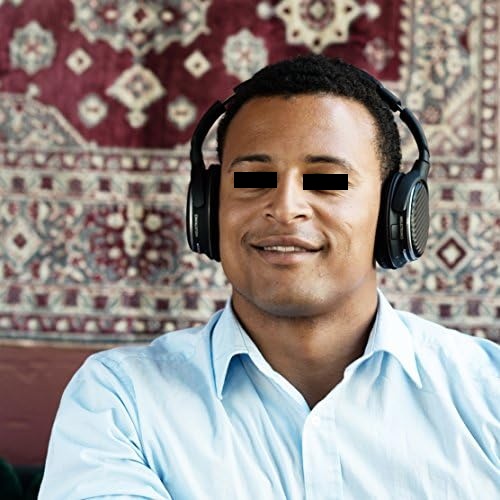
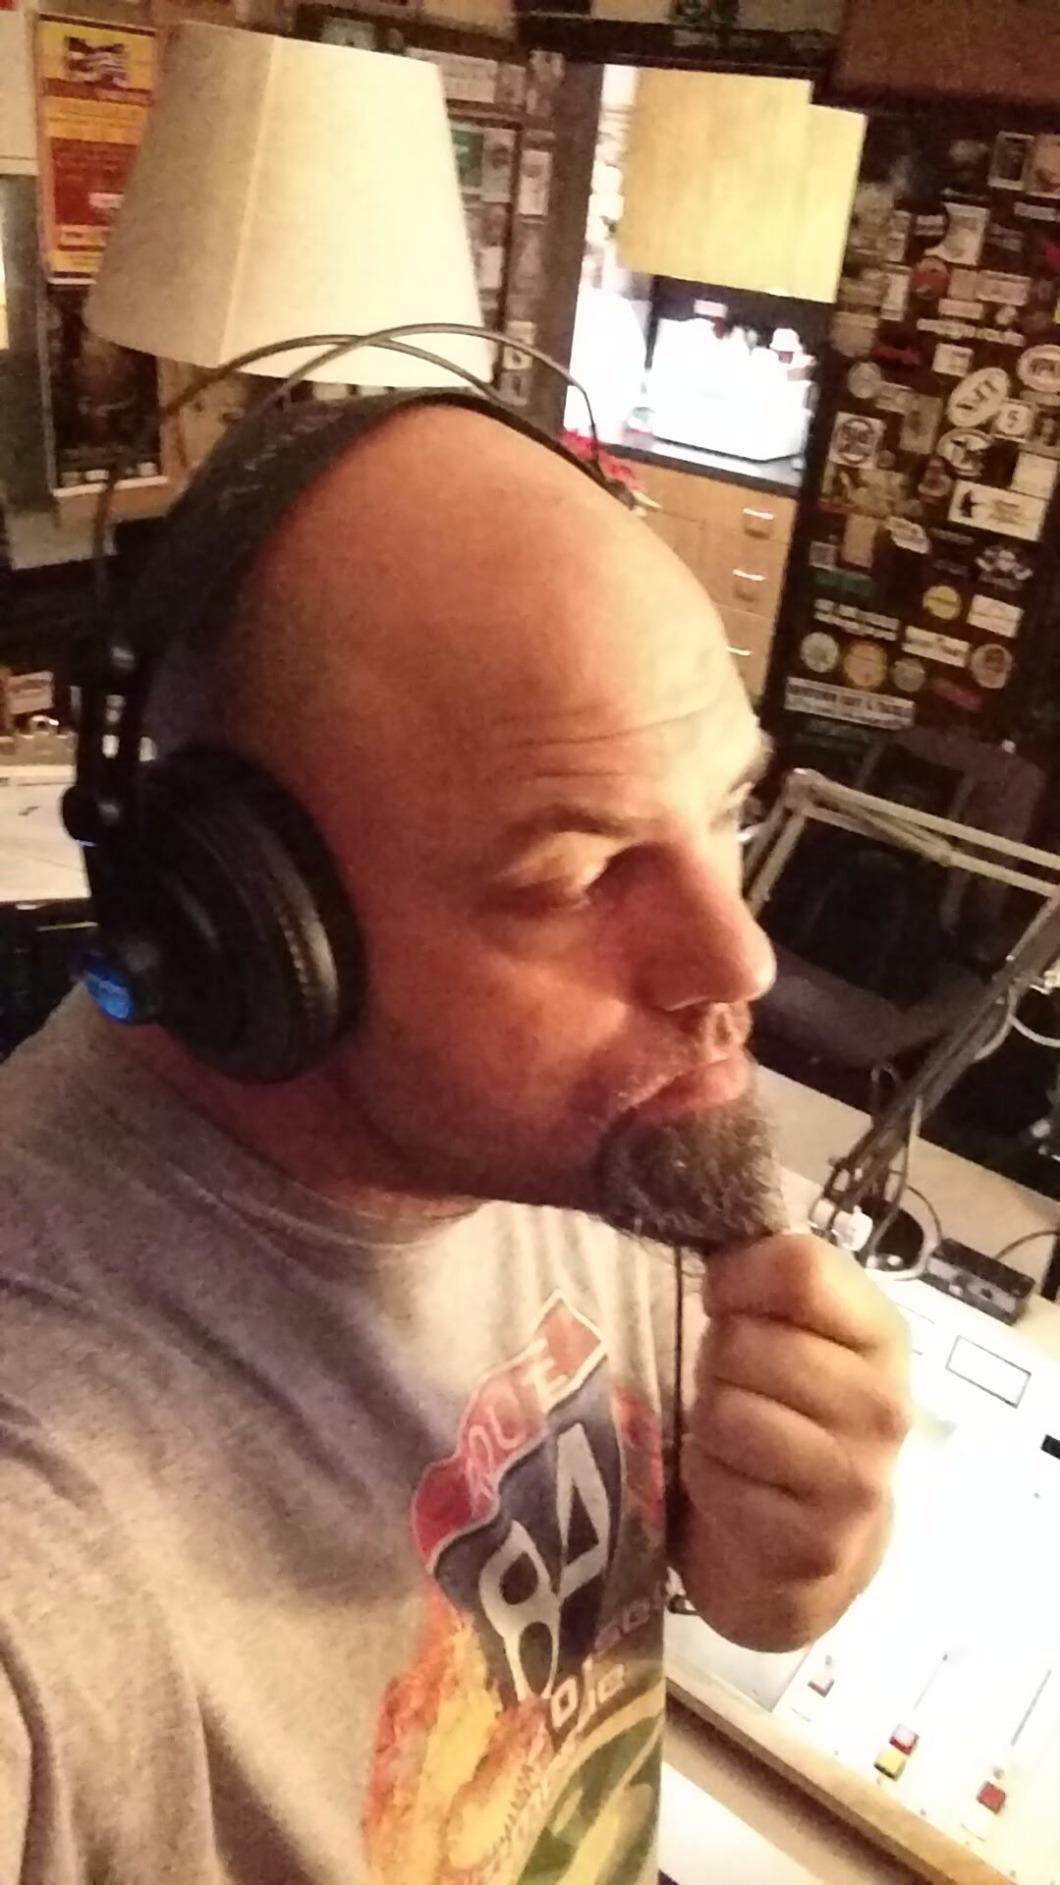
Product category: headphones
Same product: no